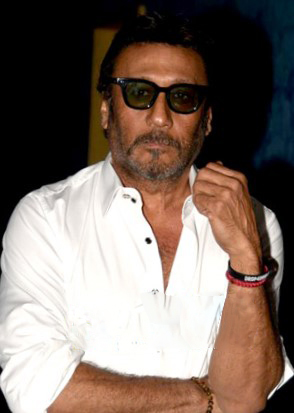
แจ็กกี ชรอฟฟ์

| name = แจ็กกี ชรอฟฟ์
| image = Jackie Shroff graces the screening of Sonata.jpg
| image_caption = ชรอฟฟ์ใน ค.ศ. 2017
| birth_name = ไชคิแชน อาอุภอี ชรอฟฟ์
| birth_place = อูดกิร รัฐมหาราษฏระ อินเดีย
| nationality = ชาวอินเดีย|อินเดีย
| residence = มุมไบ รัฐมหาราษฏระ อินเดีย
| other_names = แจ็กกี ชรอฟฟ์
| children = ไทเกอร์ ชรอฟฟ์กฤษณะ ชรอฟฟ์
| yearsactive = 1978–ปัจจุบัน
| occupation = นักแสดง
ไชคิแชน อาอุภอี "แจ็กกี" ชรอฟฟ์ (; ; เกิด 1 กุมภาพันธ์ ค.ศ. 1957) เป็นนักแสดงชาวอินเดีย เขาทำงานด้านอุตสาหกรรมภาพยนตร์อินเดียกว่า 4 ทศวรรษ ใน ค.ศ. 2015 เขาปรากฏตัวในภาพยนตร์มากกว่า 207 เรื่อง และได้แสดงในภาพยนตร์ถึง 10 ภาษา ได้แก่ ภาษาฮินดี|ฮินดี, ภาษากงกณี|กงกณี, ภาษากันนาดา|กันนาดา, ภาษามราฐี|มราฐี, ภาษาโอริยา|โอริยา, ภาษาปัญจาบ|ปัญจาบ, ภาษาเบงกอล|เบงกอล, ภาษามลยาฬัม|มลยาฬัม, ภาษาทมิฬ|ทมิฬ และภาษาเตลูกู|เตลูกู
ชรอฟฟ์เริ่มแสดงใน ค.ศ. 1982 ด้วยการปรากฏในภาพยนตร์ของเดฟ อนานด์ เรื่อง "Swami Dada" และแสดงนำในภาพยนตร์อีกหลายเรื่อง ใน ค.ศ. 1986 เขาได้แสดงภาพยนตร์แนวแอ็กชันเรื่อง "Karma (1986 film)|Karma" ภาพยนตร์เรื่องนี้ประสบความสำเร็จด้านรายได้และคำวิจารณ์เป็นอย่างดี และถือเป็นภาพยนตร์ที่ทำรายได้สูงที่สุดในปีนั้น เขายังได้รับการเสนอชื่อเข้าชิงรางวัลฟิล์มแฟร์อวอร์ดส์ 7 ครั้ง อีกทั้งยังได้รับรางวัลภาพยนตร์เอเชียเน็ต ในประเภทนักแสดงผู้มีผลงานโดดเด่น
== อ้างอิง ==
== แหล่งข้อมูลอื่น ==
*
*
*
หมวดหมู่:บุคคลที่เกิดในปี พ.ศ. 2500
หมวดหมู่:บุคคลที่ยังมีชีวิตอยู่
หมวดหมู่:นักแสดงชายชาวอินเดีย